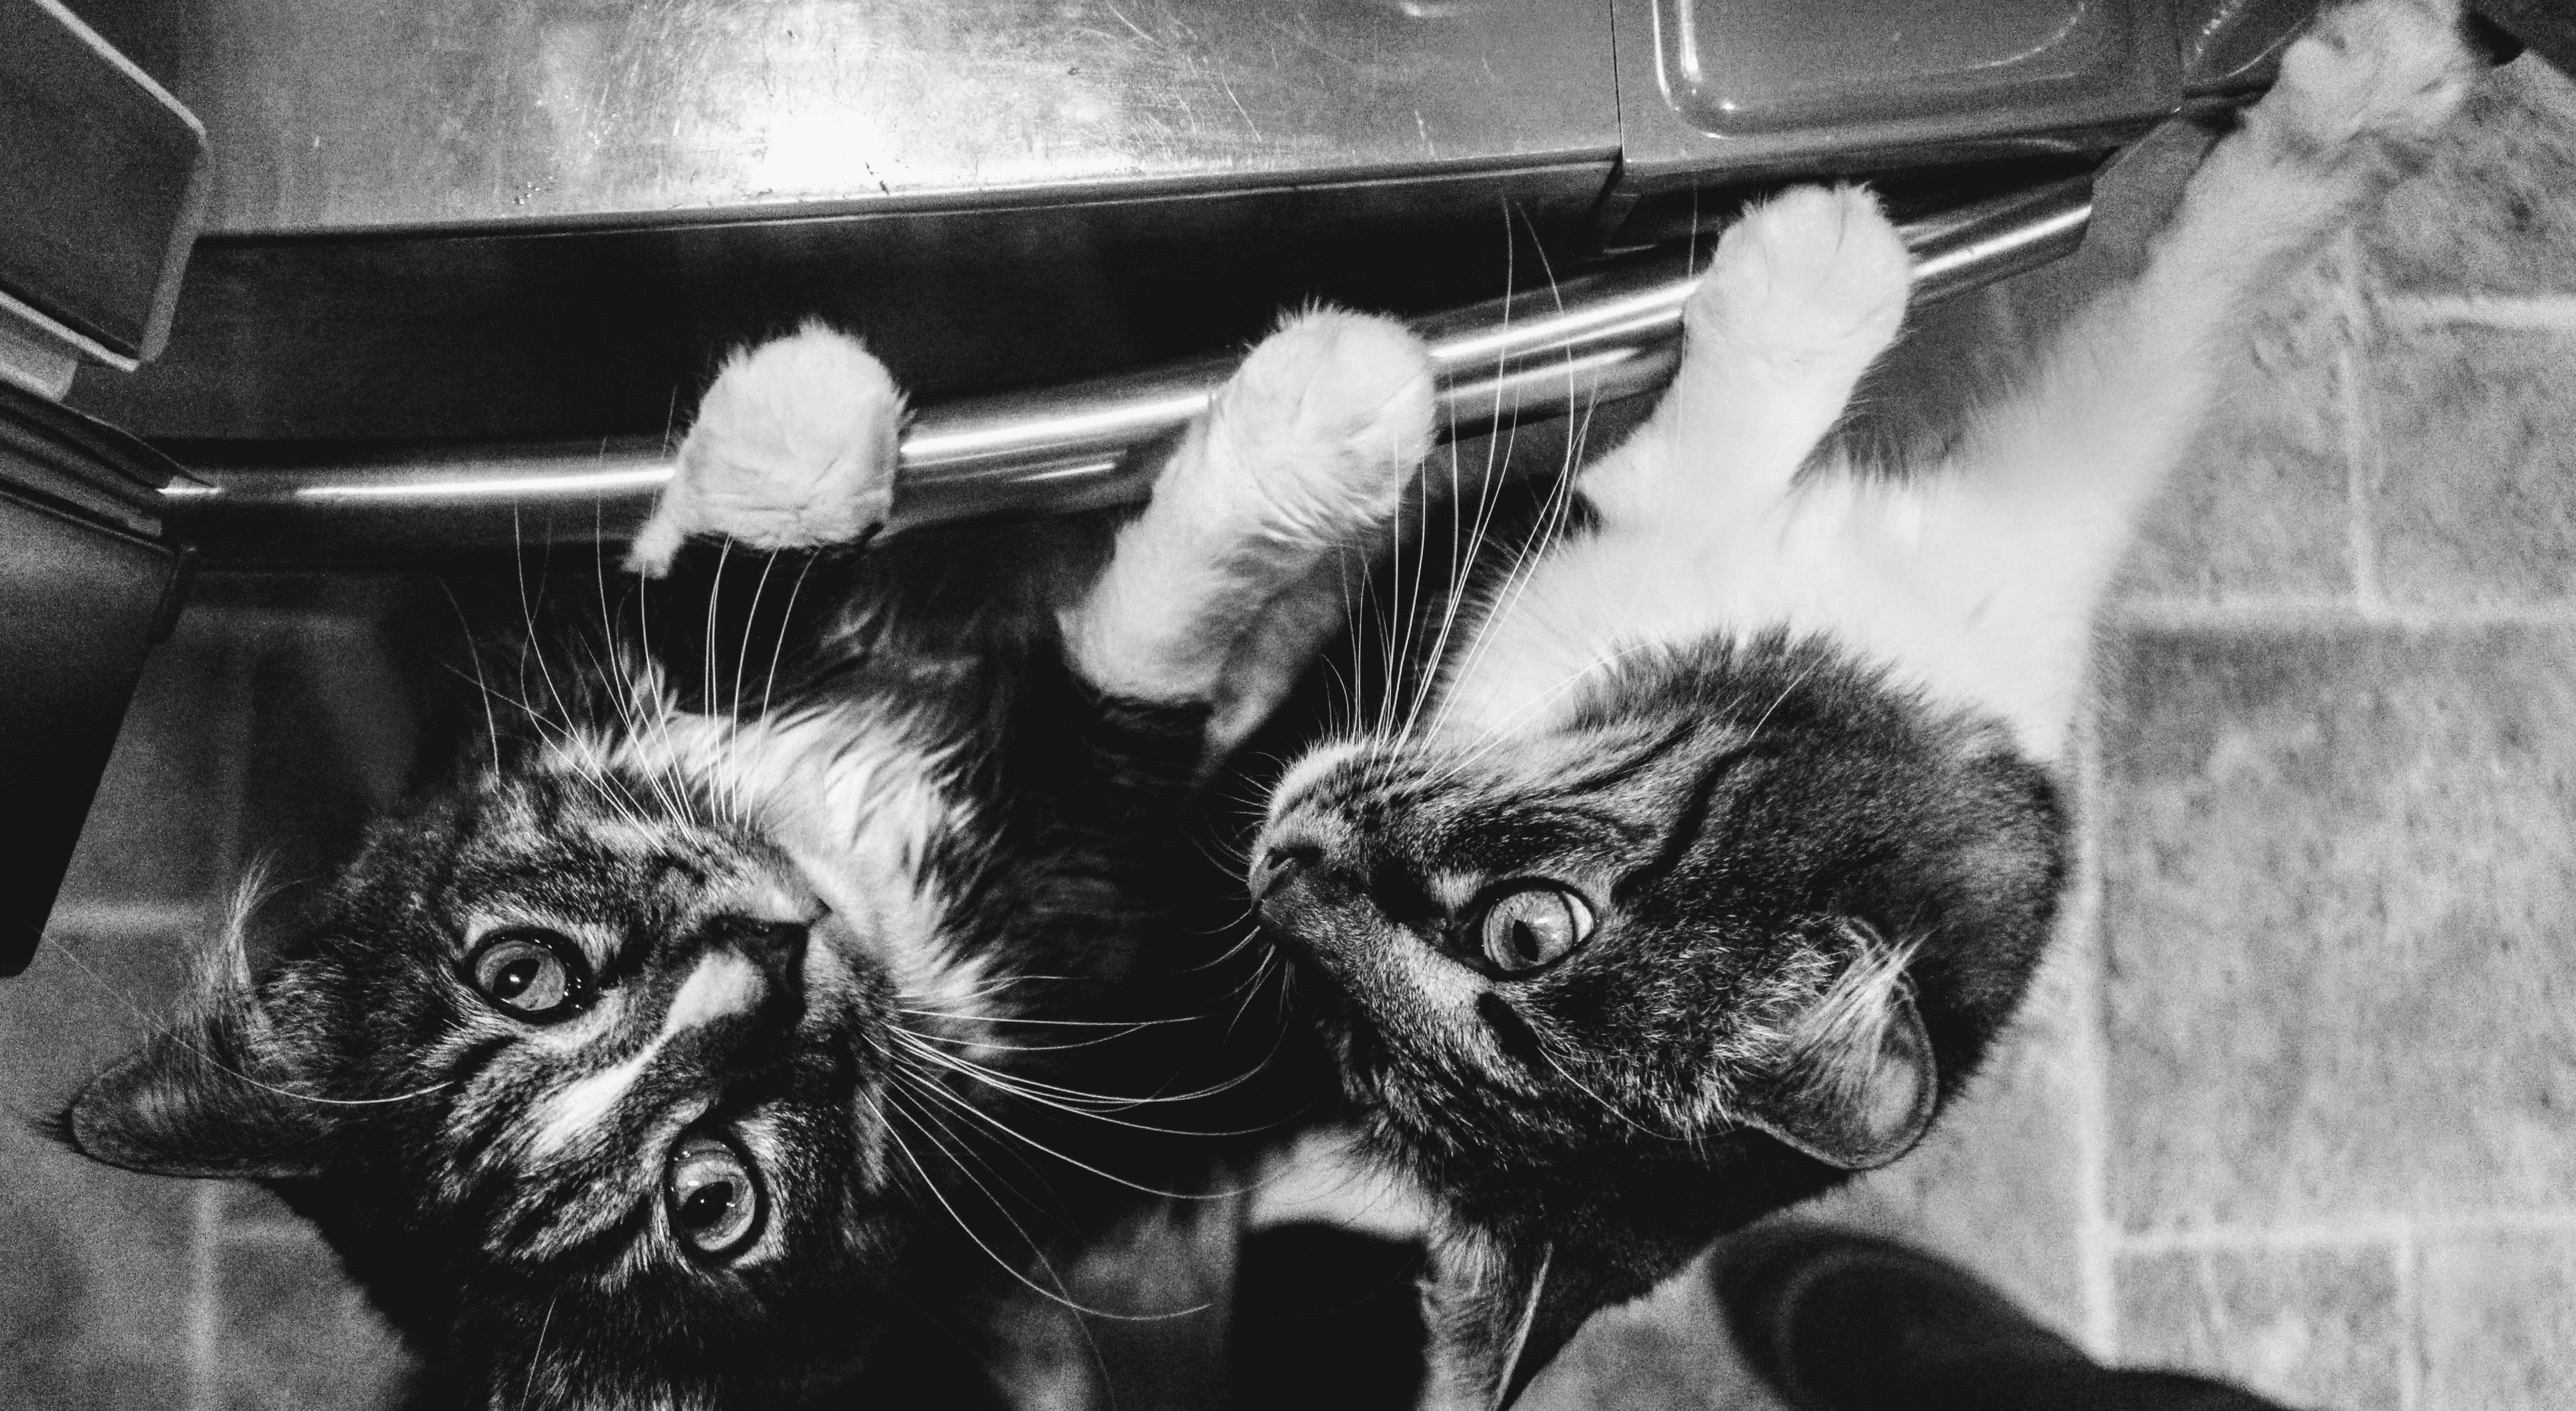
cat, black cat, small to medium sized cats, felidae, whiskers, black and white, asian, kitten, polydactyl cat, fur, domestic short haired cat, carnivore, monochrome, style, claw, ear